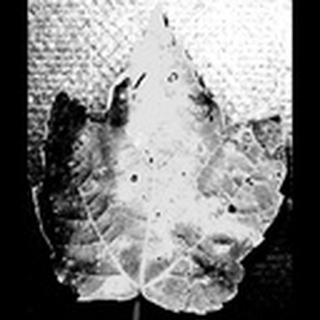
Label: cotton_target_spot